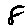
Label: 8